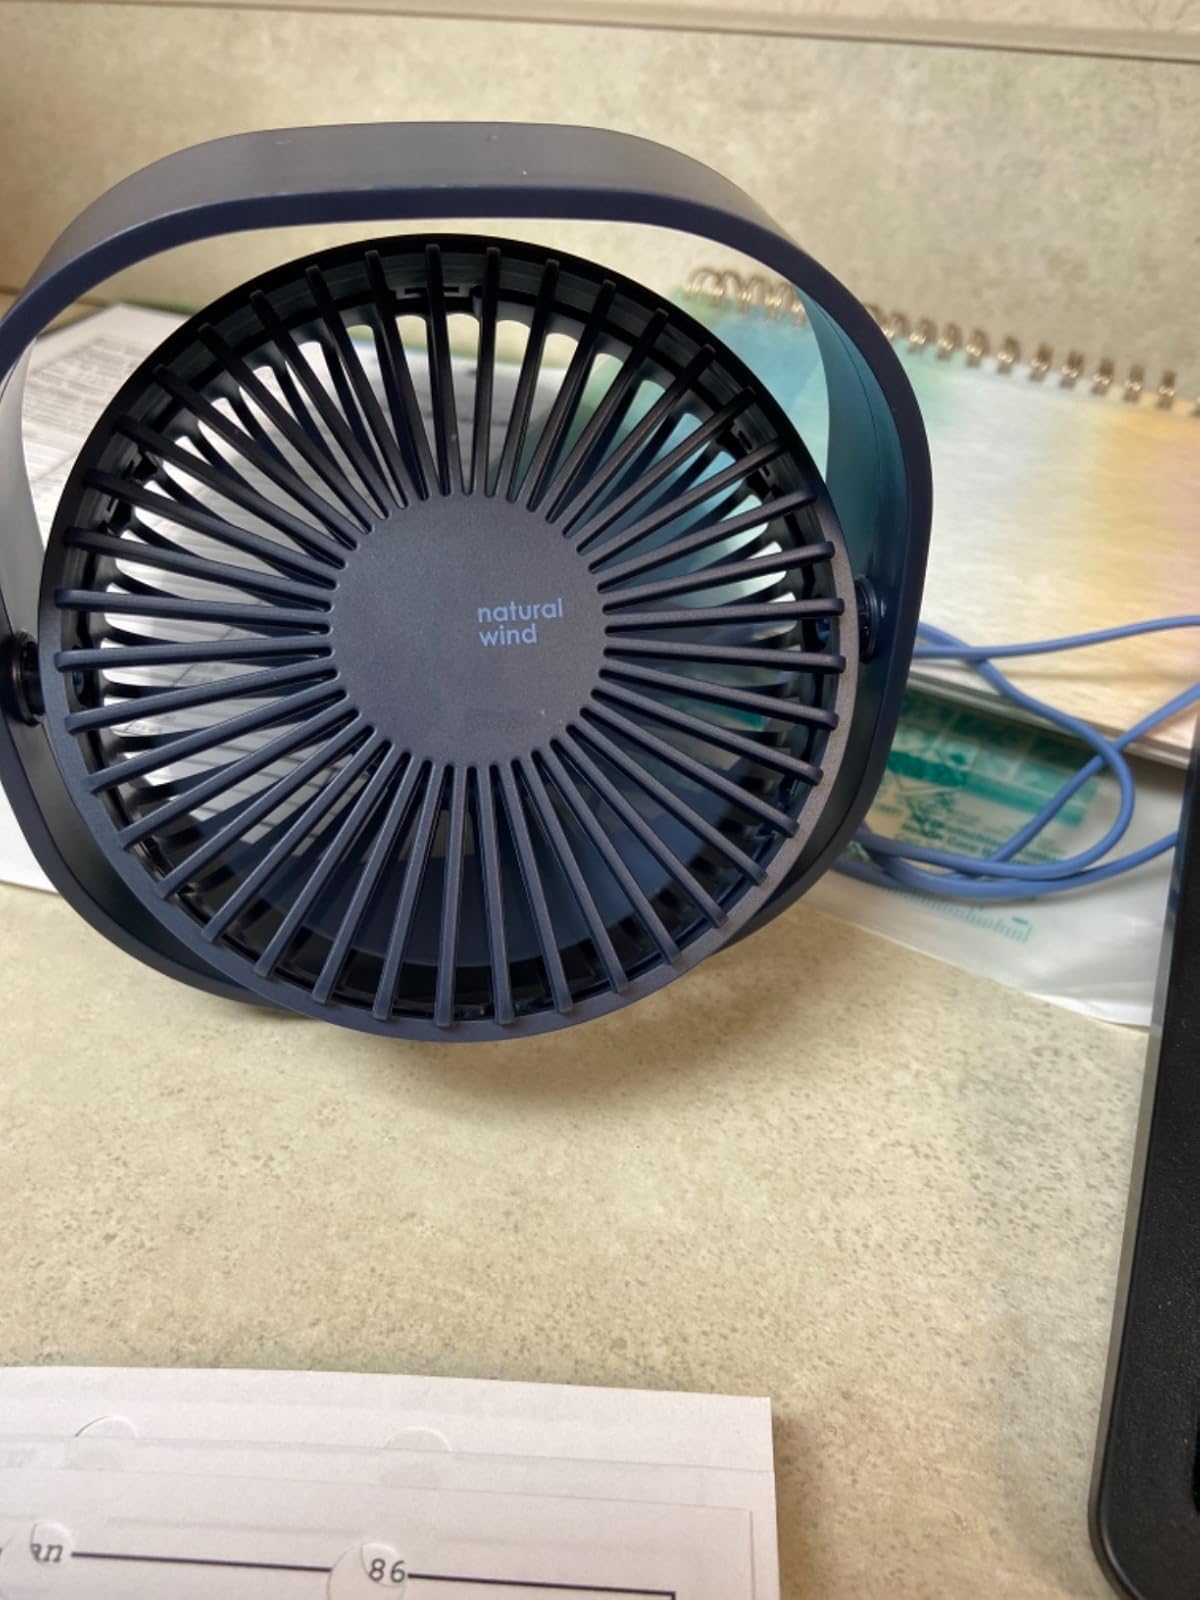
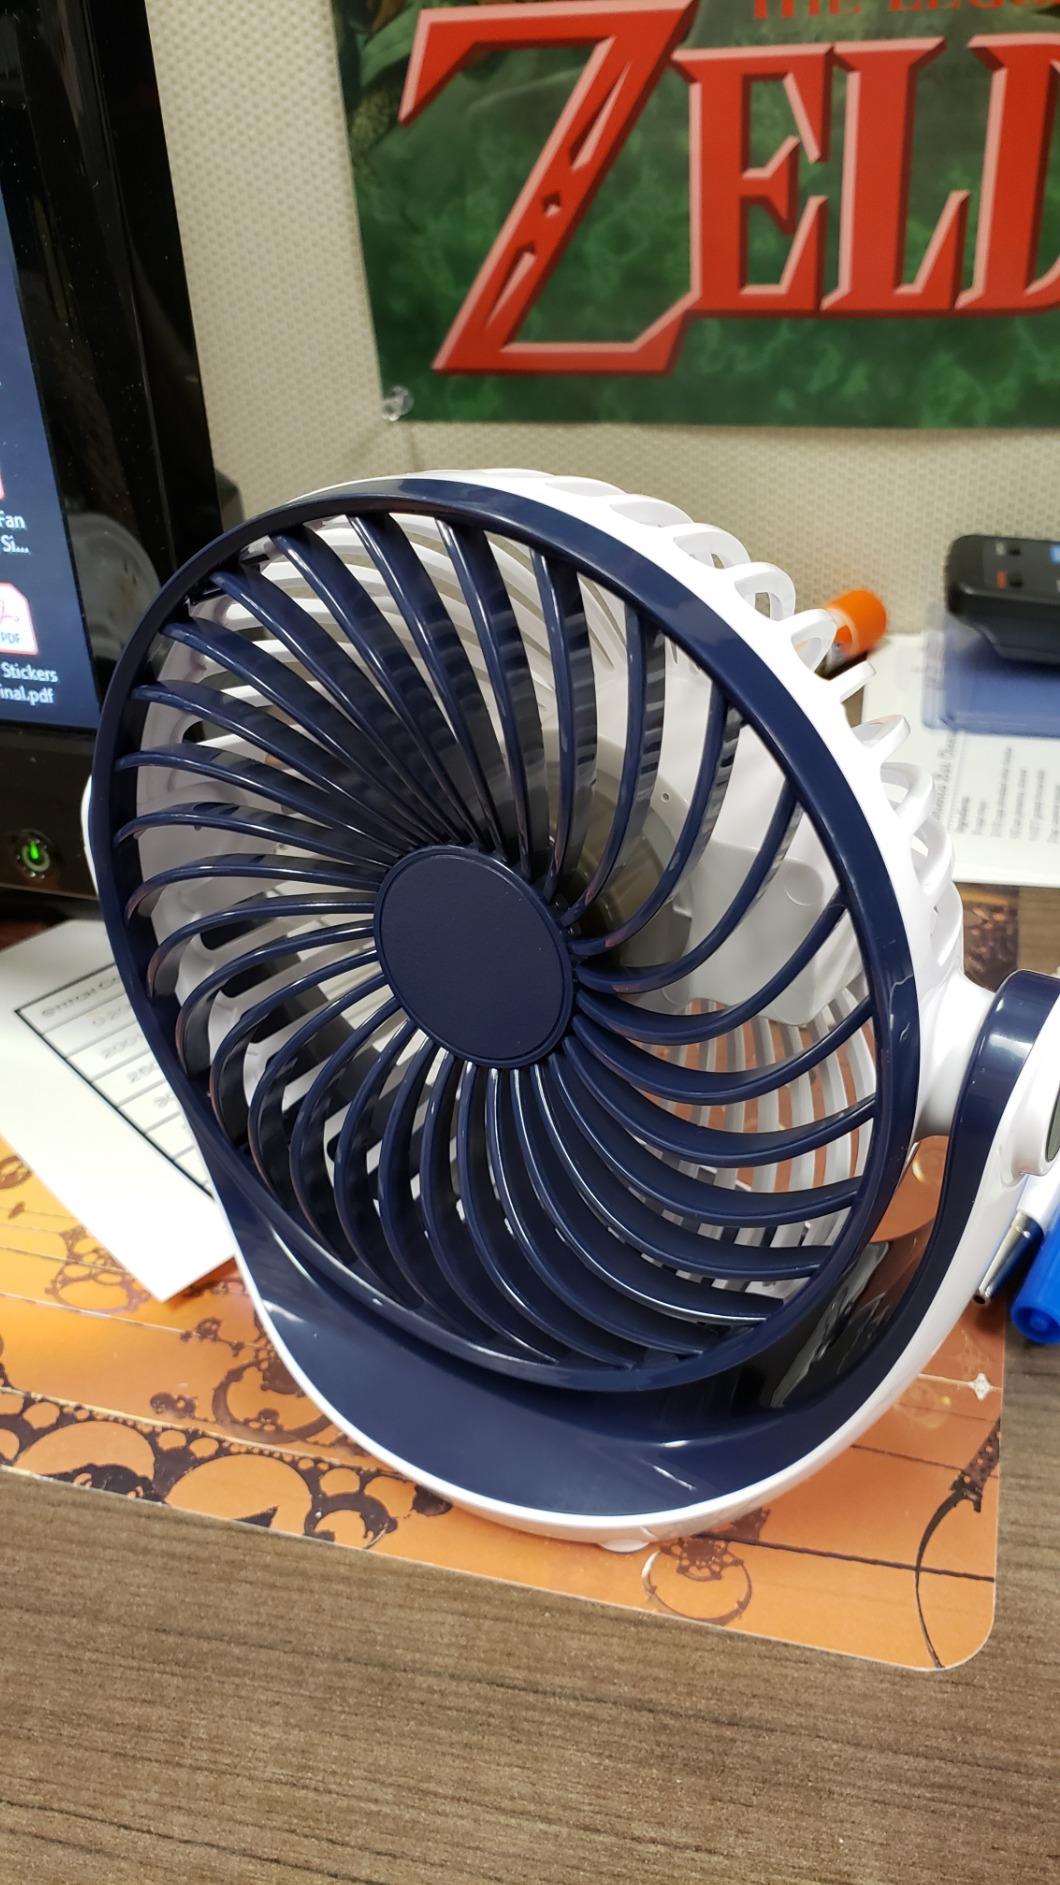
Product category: fan
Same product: no